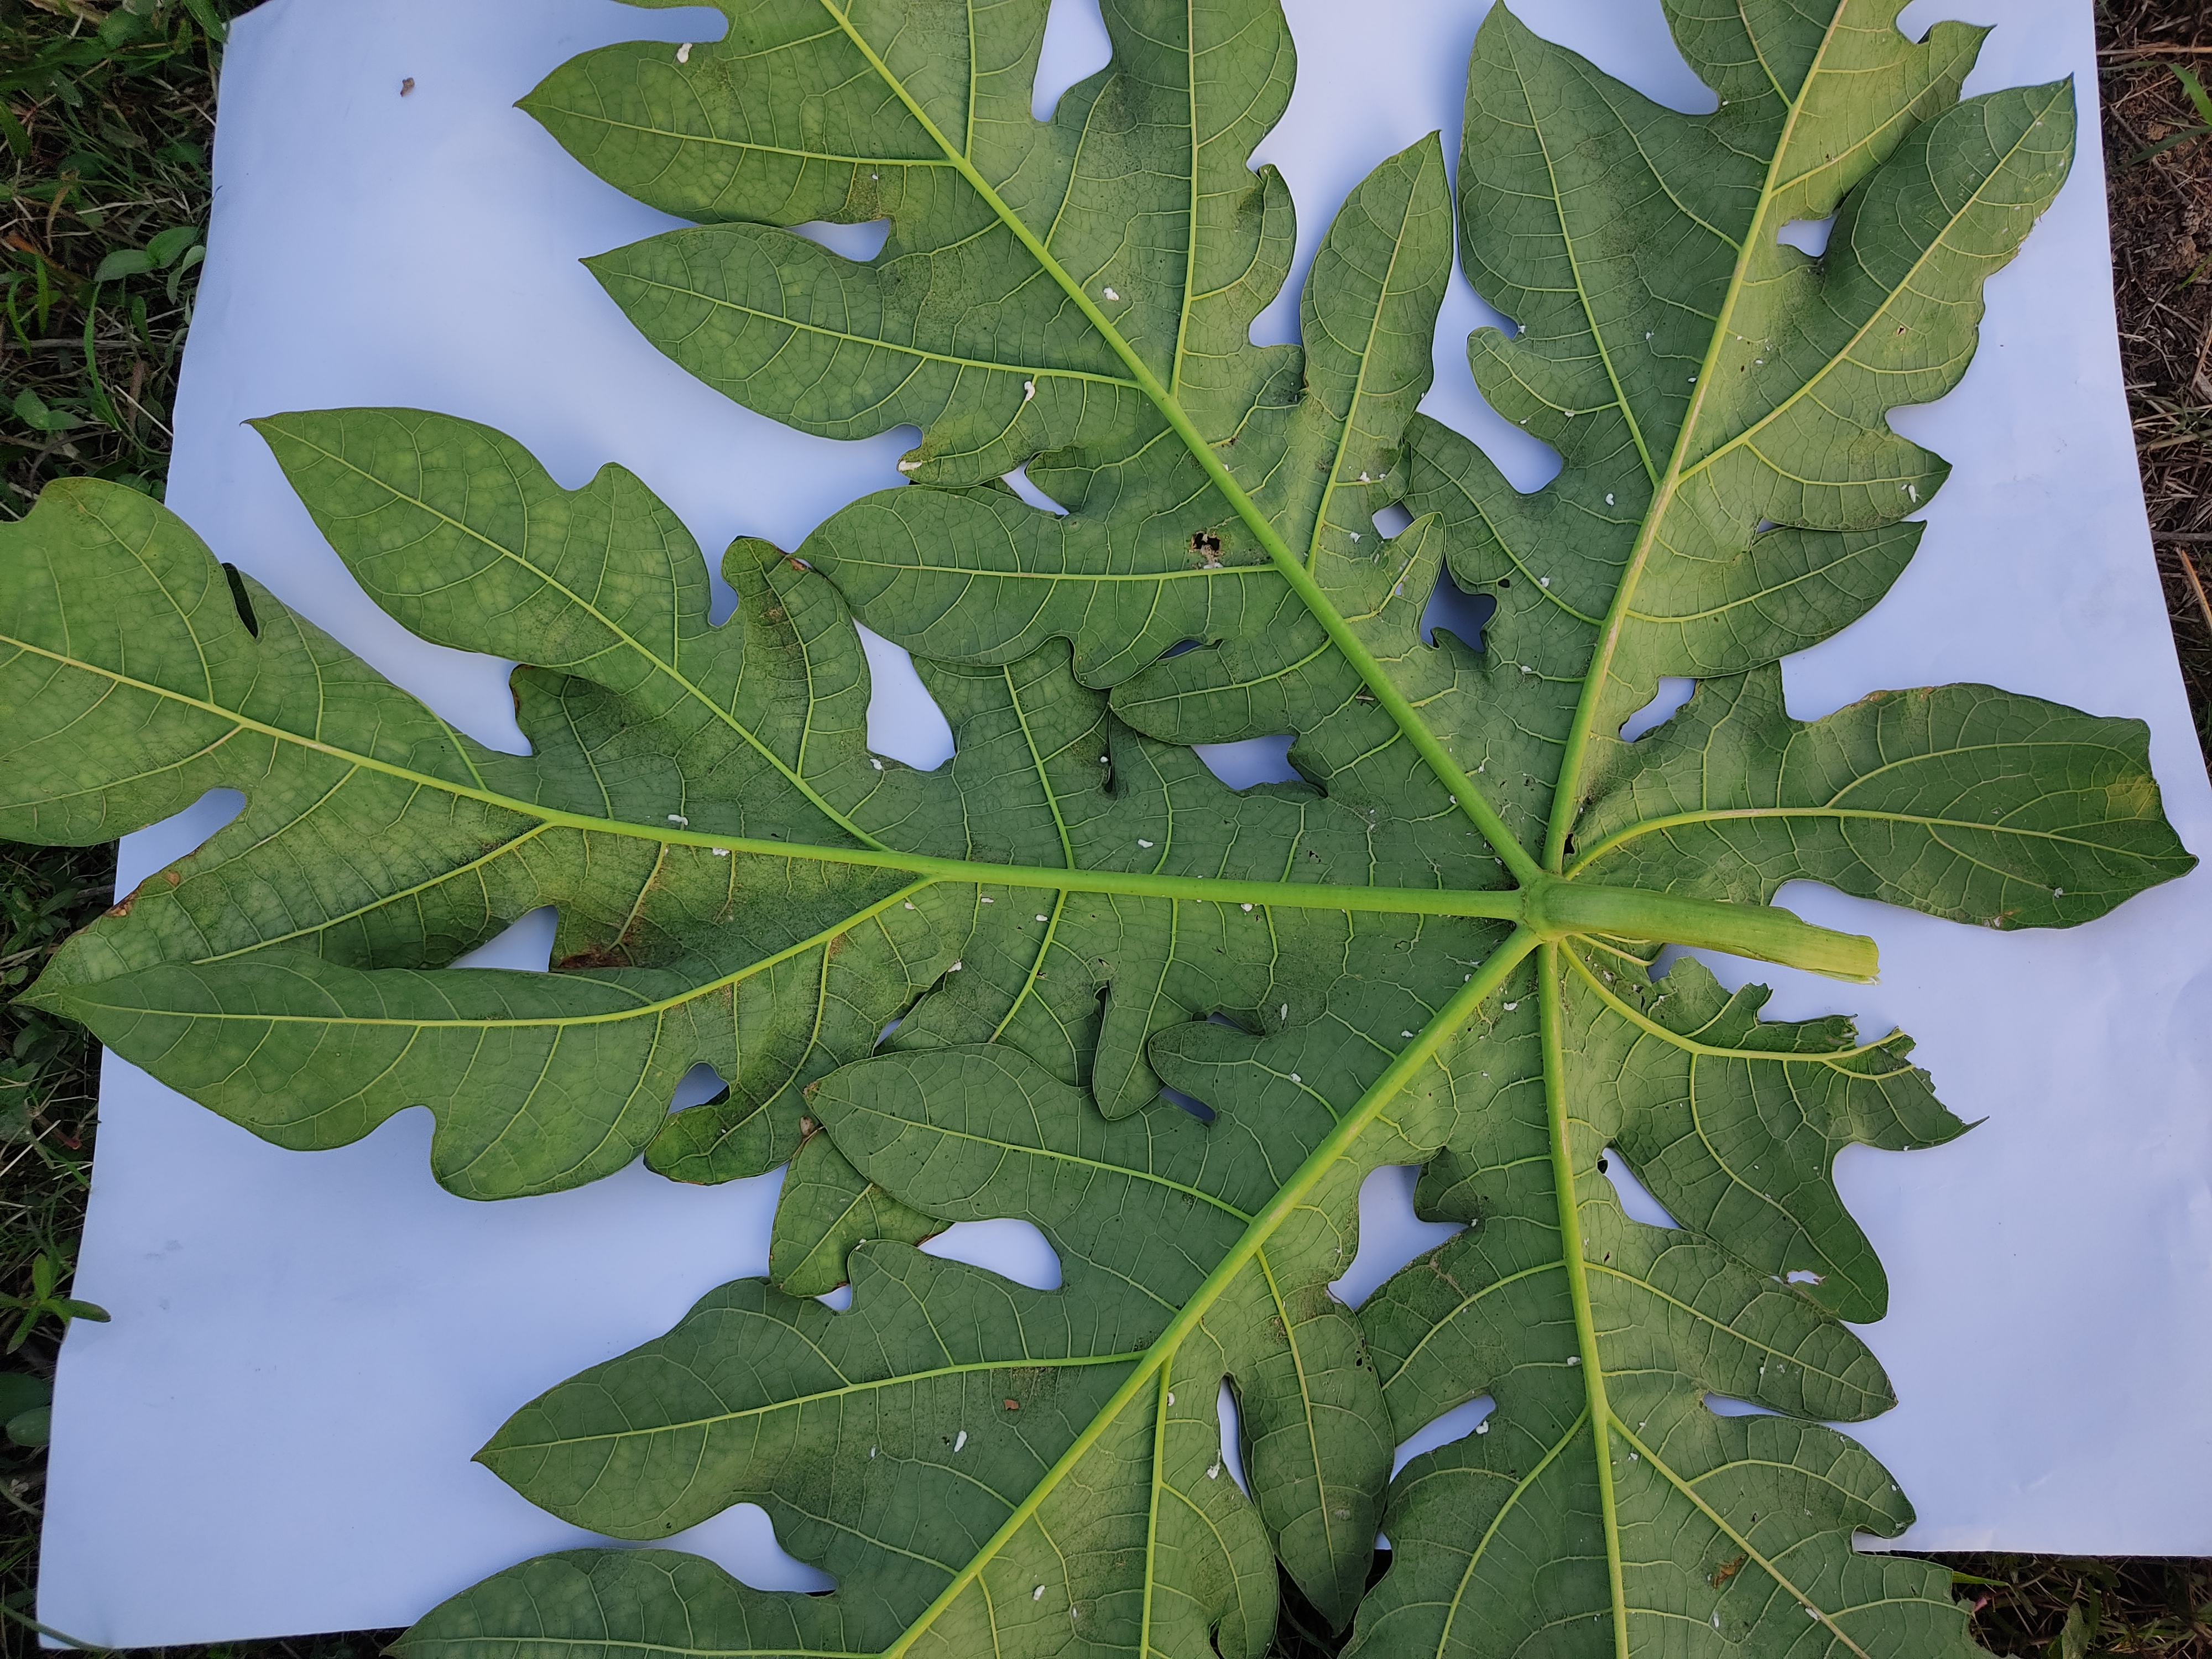
Label: Mealybug